War crimes in occupied Poland during World War II

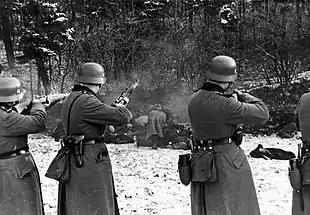
Execution of 56 Polish civilians in Bochnia during the German takeover of Poland,

Records show that during the German advance across Poland 531 towns and villages were burned. By the end of September 1939 the names of settlements, dates and numbers of civilians executed by the "Wehrmacht" included: Starogard (2 September), 190 Poles, 40 of them Jews; Świekatowo (3 September), 26 Poles; Wieruszów (3 September), 20 Poles all Jews. On 4 September 1939 the 42nd Infantry Regiment committed the Częstochowa massacre with 1,140 citizens or more, 150 of them Jews, murdered in wild shooting actions in several city locations, leading to a final bloodbath according to Polish reports, involving frightened and inexperienced troops opening machine gun fire at a crowd of 10,000 civilians rounded up as hostages in the Main Square. The official Wehrmacht tally listed only 96 male and 3 female victims of the so-called "anti-partisan" action in the city.